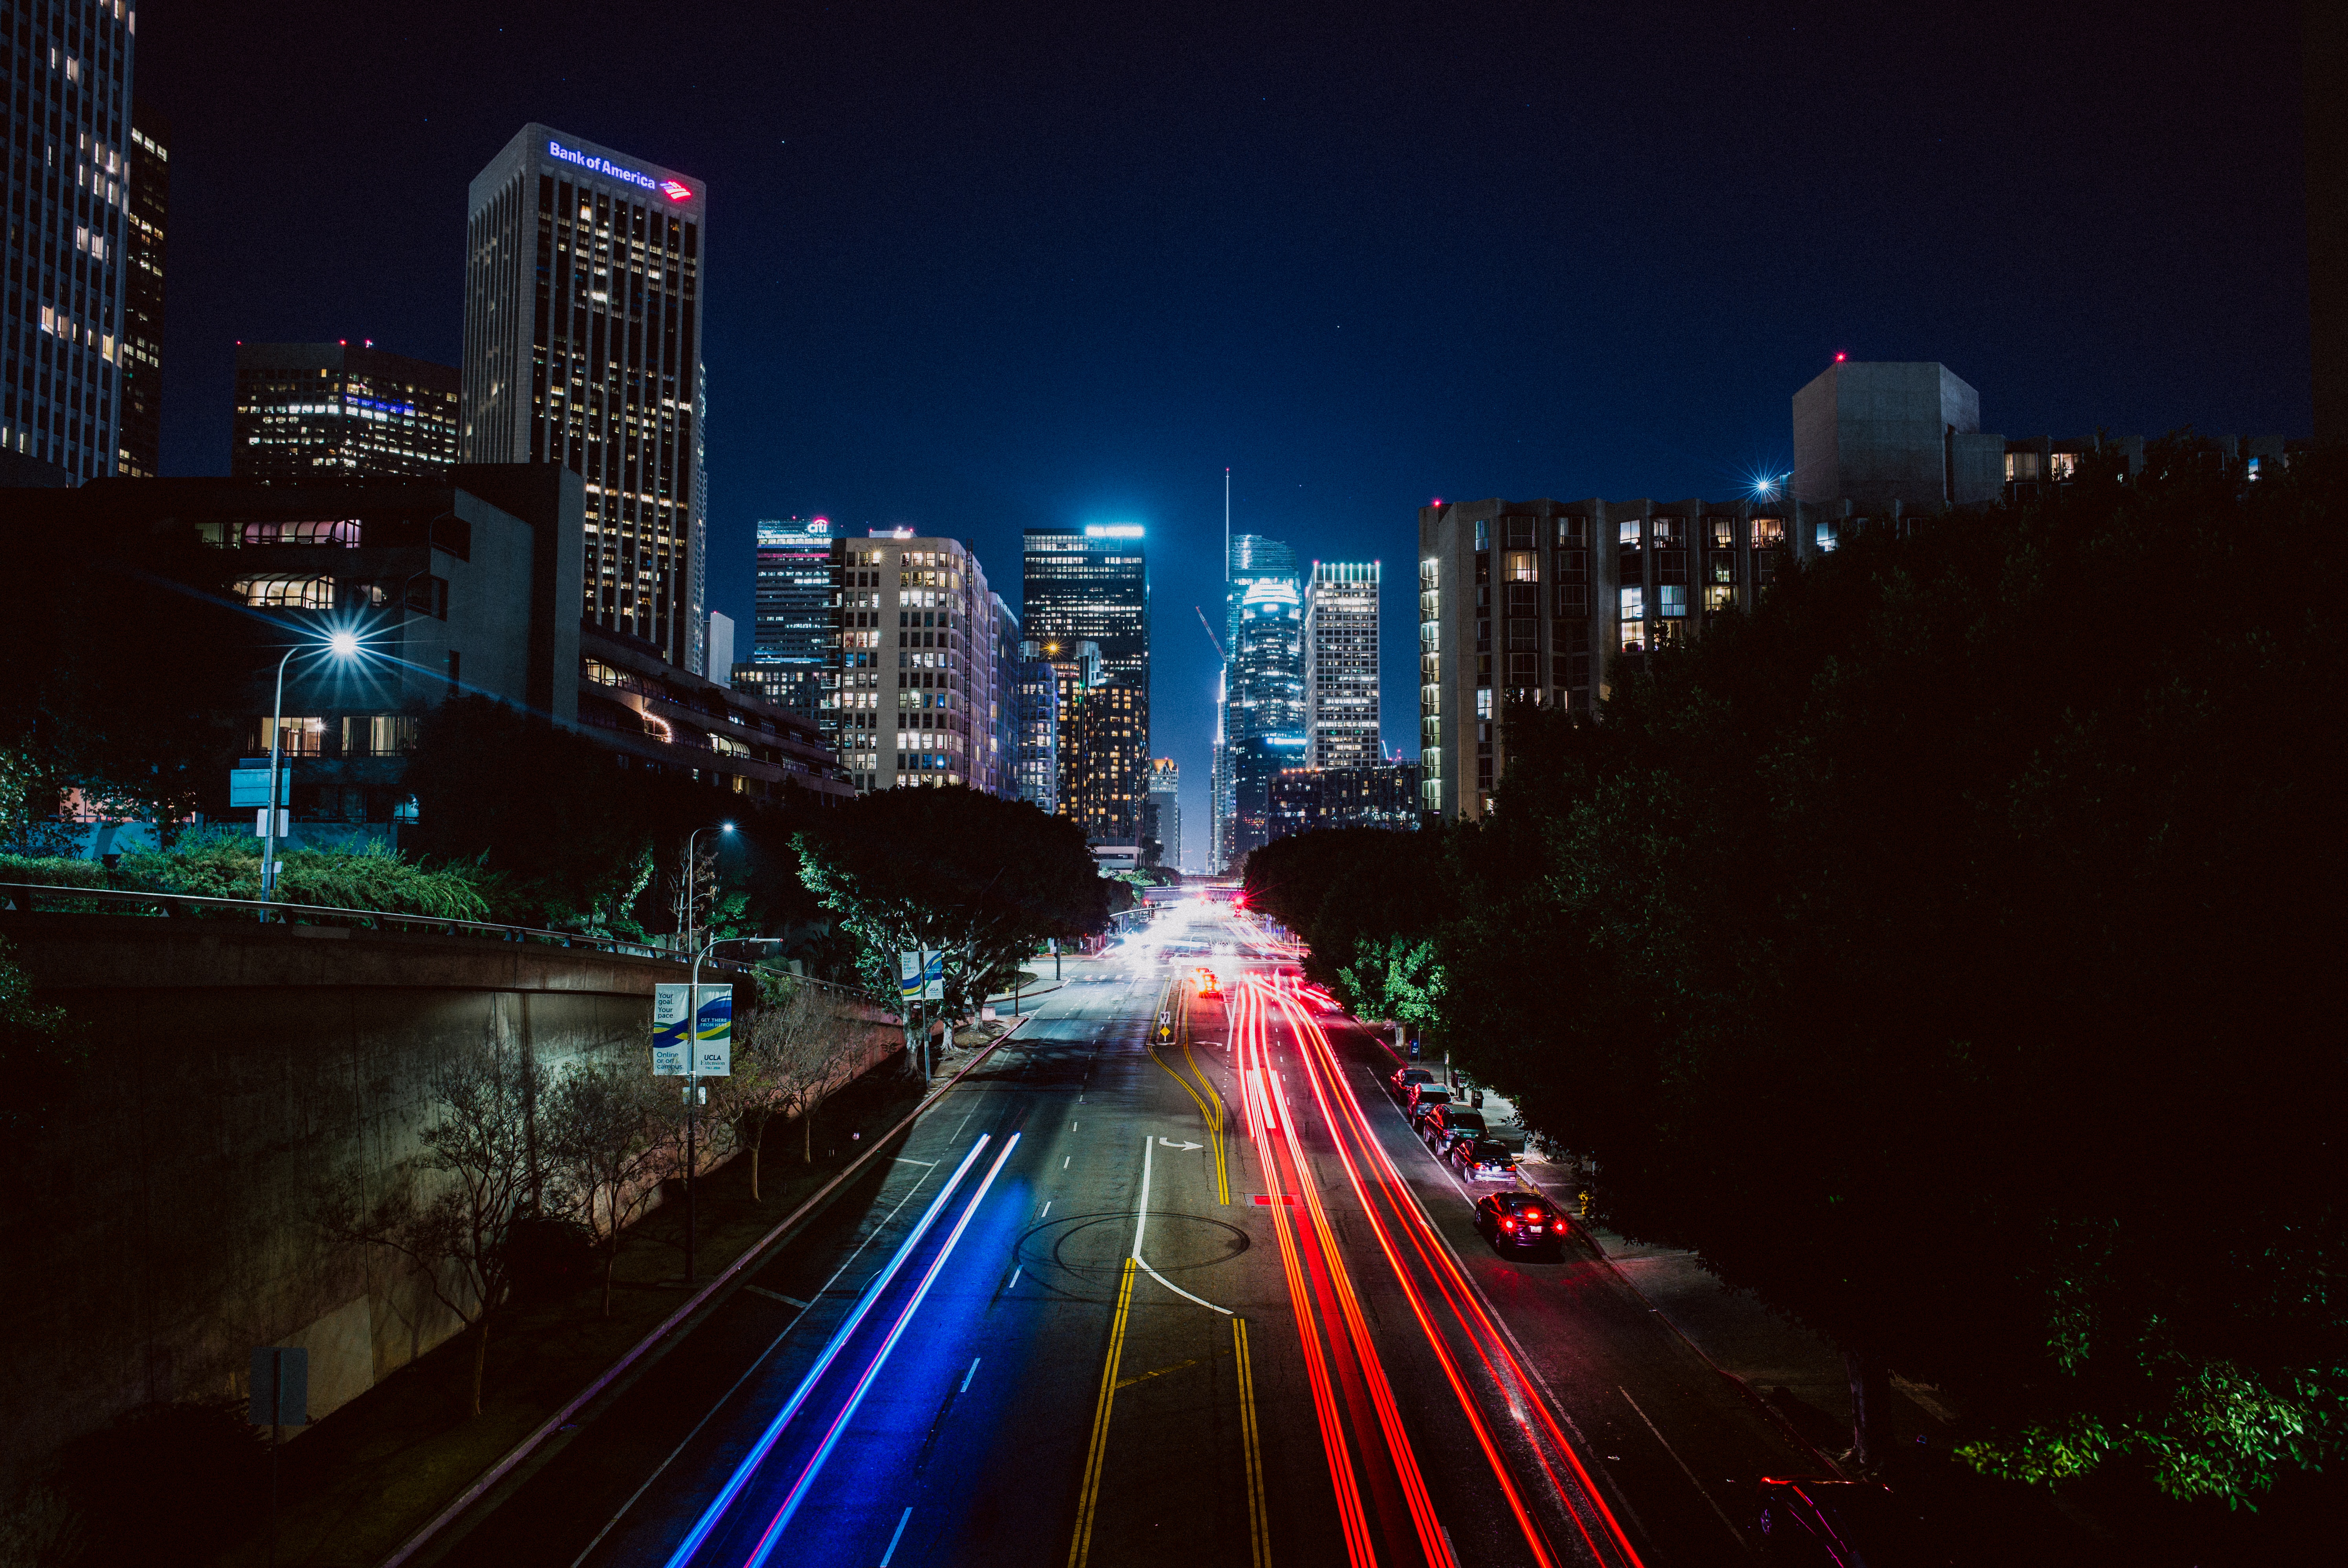
horizon, light, skyline, night, city, skyscraper, cityscape, downtown, dusk, evening, landmark, darkness, metropolis, urban area, human settlement, metropolitan area